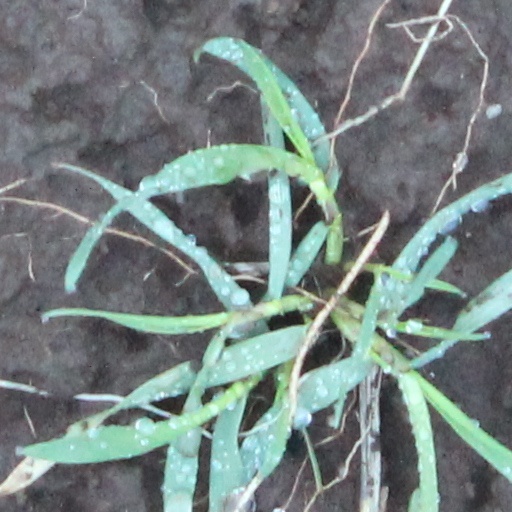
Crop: wheat